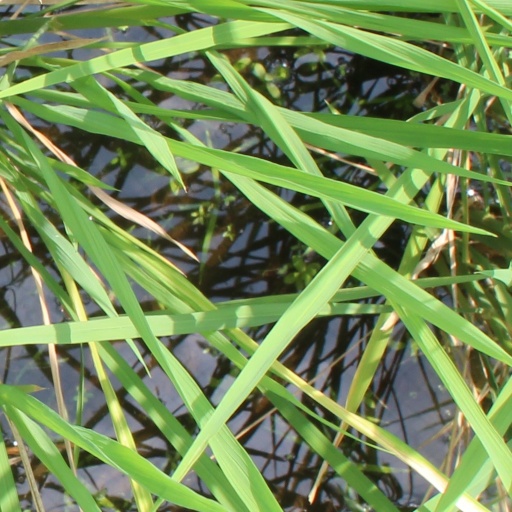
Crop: rice